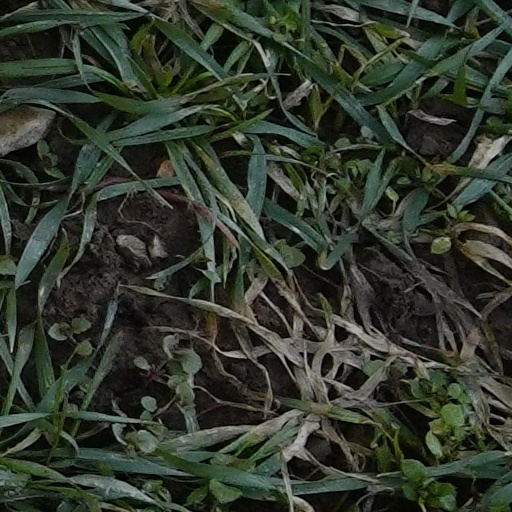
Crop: wheat